History of Panama

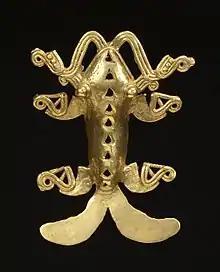
"Amphibian Pendant", Walters Art Museum

The earliest artifacts discovered in Panama include Paleo-Indians projectile points. Later central Panama was home to some of the earliest pottery-making in the Americas, such as the Monagrillo cultures dating to about 2500–1700 BC. These evolved into significant populations that are best known through the noteworthy burials (dating to c. 500–900 AD) at the Monagrillo archaeological site, and the polychrome pottery of the Gran Coclé style. The monumental monolithic sculptures at the Barriles (Chiriquí) site are other important evidence of the ancient isthmian cultures.